Euthyphro (prophet)

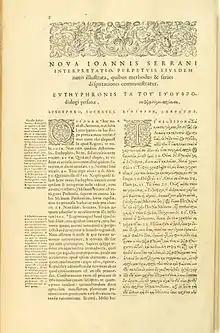
The Stephanus edition of Plato's "Euthyphro", the dialogue for which the ancient prophet is best remembered.

Euthyphro of Prospalta (fl. 400 BCE) was an ancient Athenian religious prophet ("mantis") best known for his role in his eponymous dialogue written by the philosopher Plato. Euthyphro's biography can be reconstructed only through the details revealed by Plato in the "Euthyphro" and "Cratylus", as no further contemporaneous sources exist.